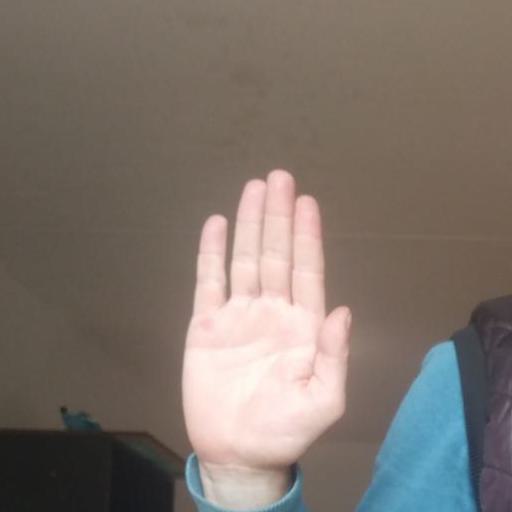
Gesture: stop